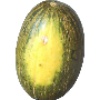
Label: Melon Piel de Sapo 1